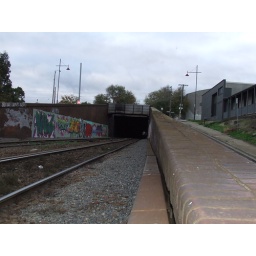
rail bridge over the Maribyrnong river